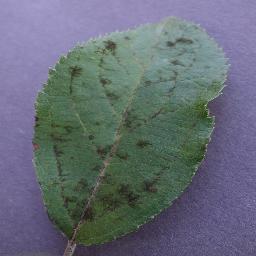
Label: Apple___Apple_scab